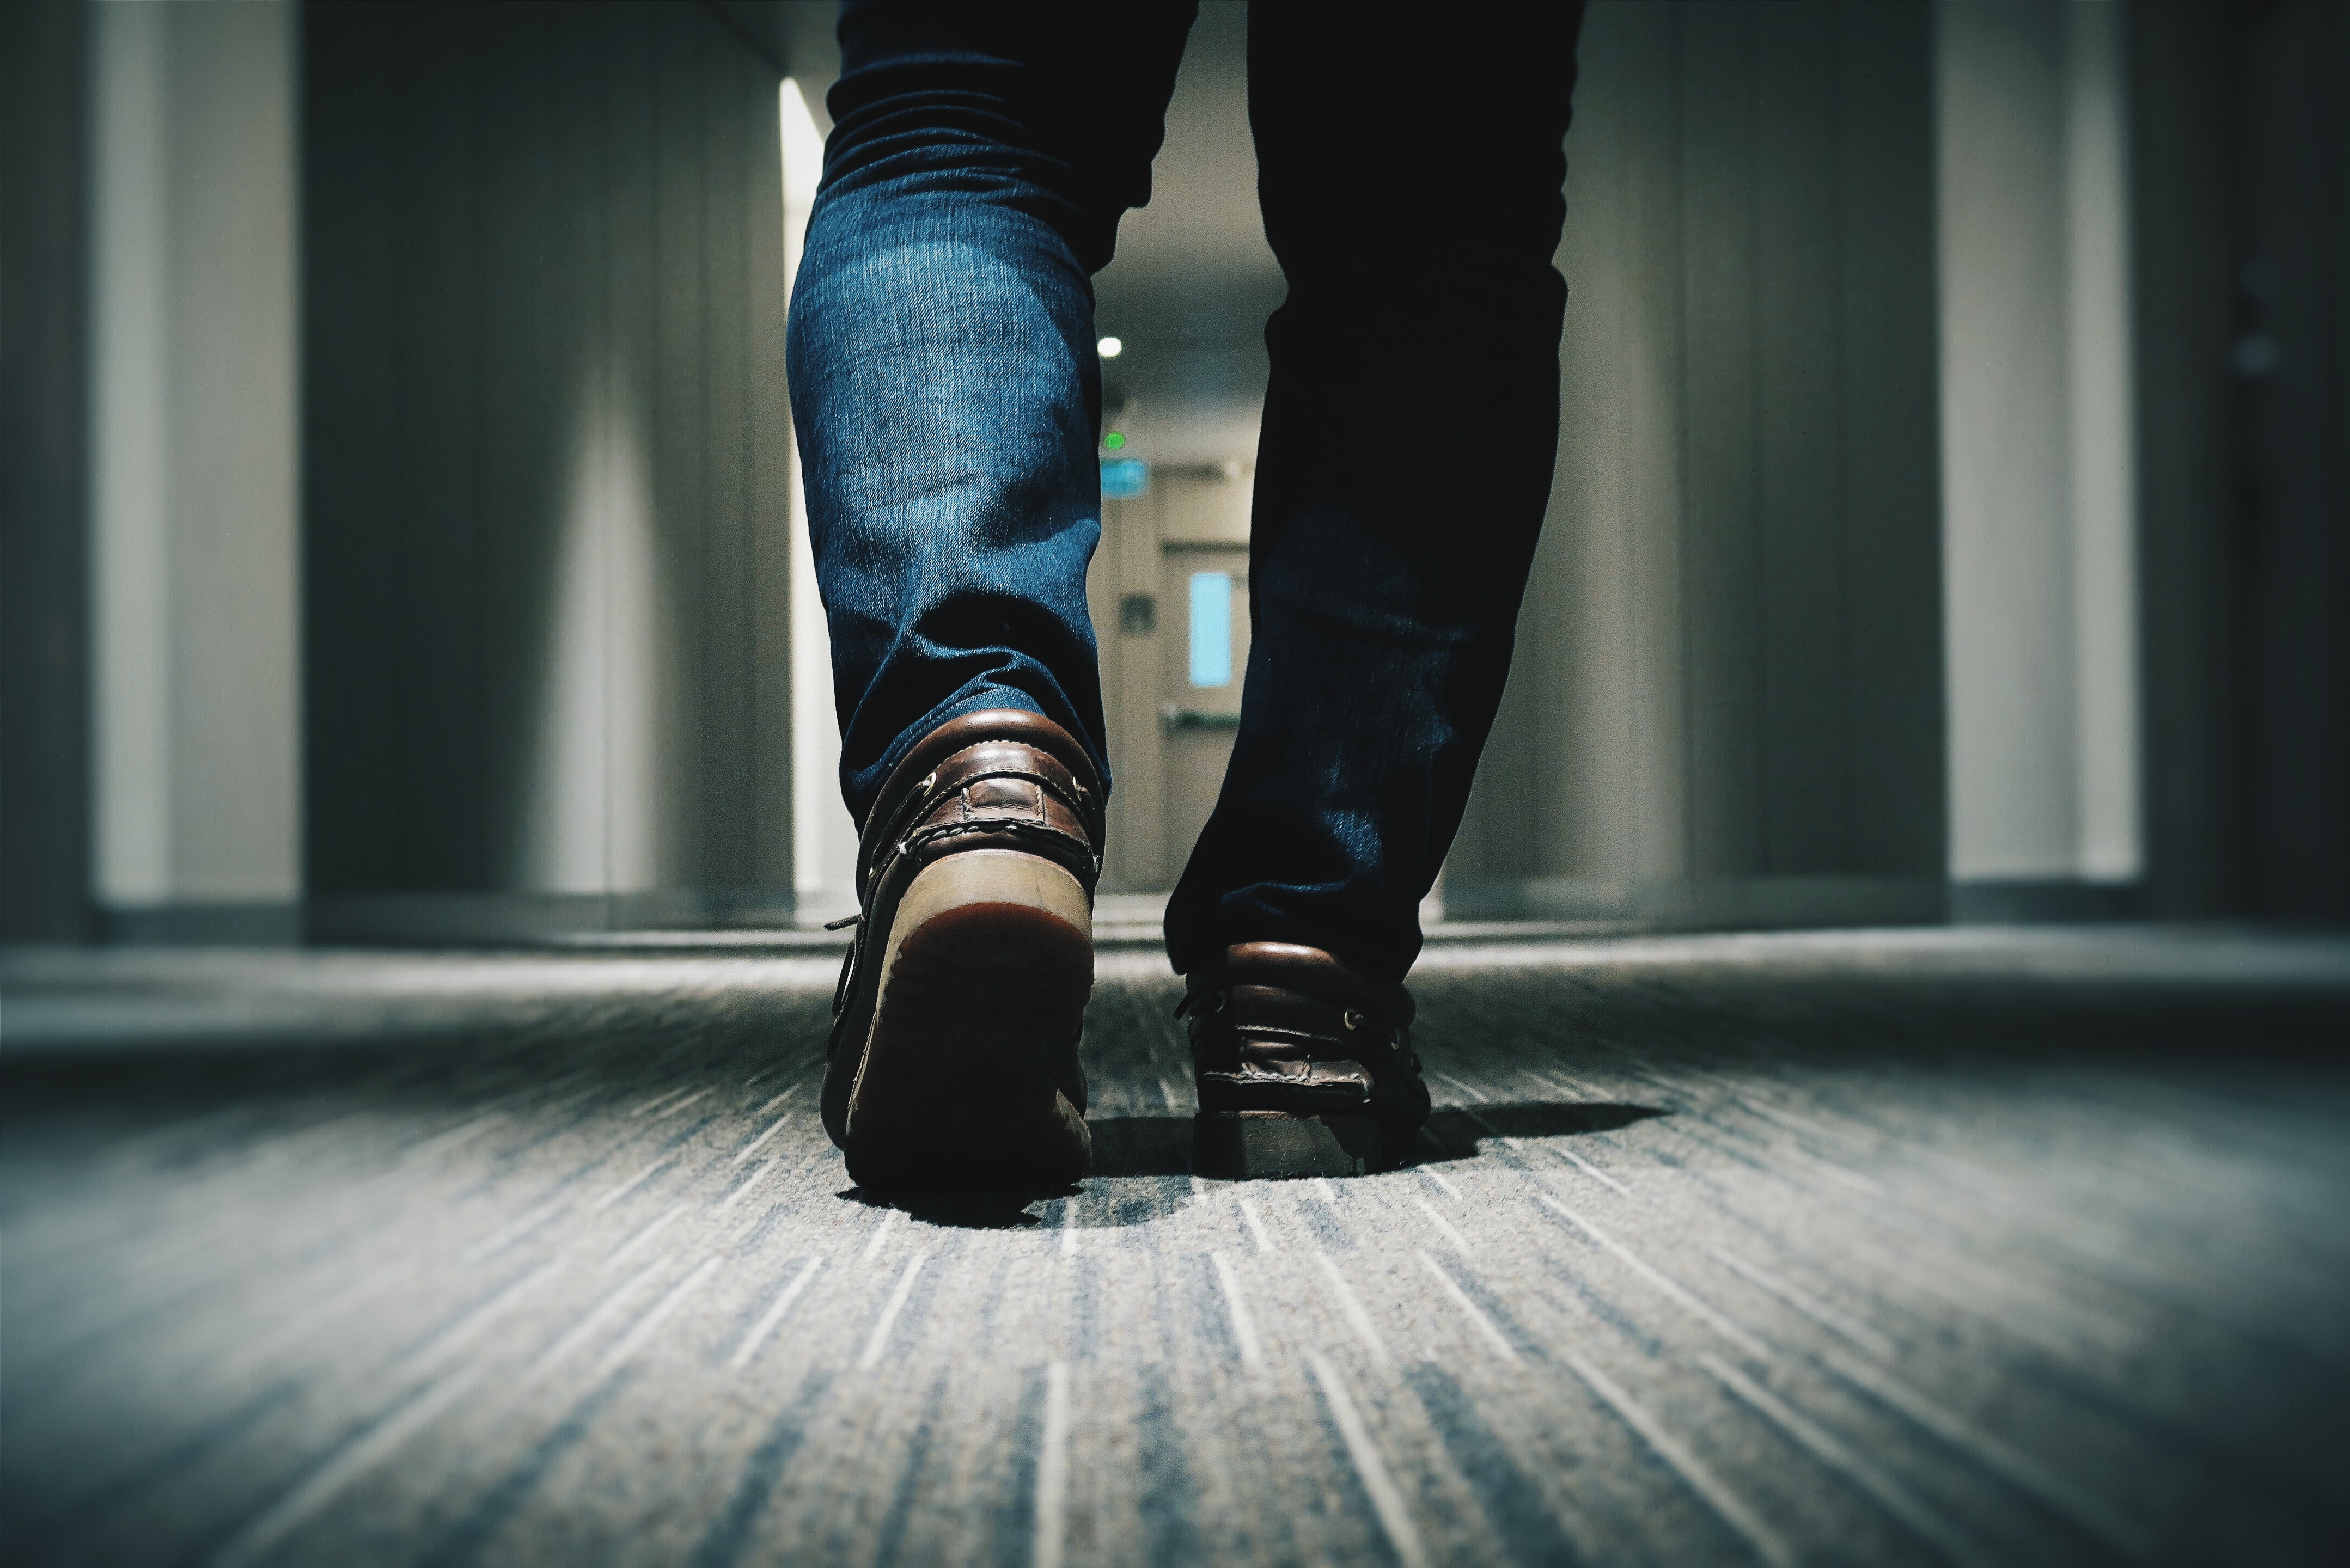
walking, shoe, white, leg, jeans, color, darkness, blue, black, human body, footwear, hallway, carpet